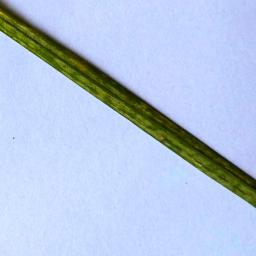
Label: Rice___Healthy